Pablo Rodriguez (computer scientist)

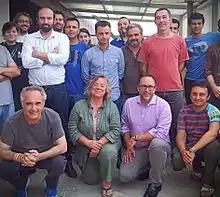
Wikipedia co-founder Jimmy Wales (center) with the Bullipedia team, including chef Ferran Adrià (bottom left) and Rodriguez (bottom right).

In November 2006, Rodriguez left the Avalanche project at Microsoft to work at Telefónica Catalunya in Barcelona, a center separate from Telefónica's main Madrid offices that was created in March 2006. There, he worked as the head of Telefónica's Barcelona research and development team, leading research on highly scalable distributed systems, next generation social networks and advanced wireless systems. In 2008, the team began working on BeWifi, a technology that employs ideas from peer-to-peer networks to gather additional bandwidth for Wi-Fi connections, using additional routers in the user's area. Initially employed as the Internet scientific director, in 2013 he became the center's director of research and innovation, focusing on big data concepts, until Telefónica Digital was merged into the company's Global Corporate Centre.